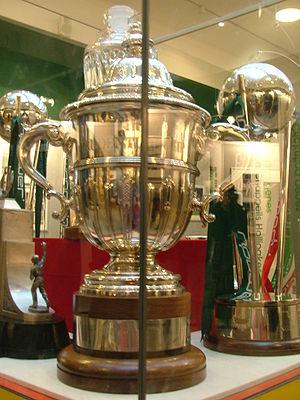
La Coupe du monde de cricket de 1975, officiellement Prudential Cup, est la première édition de cette compétition. Elle se tient du 7 juin au 21 juin 1975, en Angleterre. Les 8 équipes engagées disputèrent un total de quinze matchs au format One-day International. La finale, qui se tient à Lord's, voit les Indes occidentales menées par Clive Lloyd battre l'Australie.
La Coupe du monde de cricket, en anglais ICC Cricket World Cup, est une compétition de cricket masculin disputée au format One-day International. La première édition de la Coupe du monde a lieu en 1975, en Angleterre, soit deux ans après la première Coupe du monde de cricket féminin. Elle se tient depuis tous les quatre ans.
La Coupe du monde de cricket de 1983 fut la troisième édition de la coupe du monde de cricket. Elle s'est jouée du 9 au 25 juin 1983 en Angleterre et Pays de Galles. Les 8 équipes engagées disputèrent un total de 27 matchs. Le tournoi a été remporté par l'Inde, qui a battu en finale l'équipe des Indes occidentales, double championne en titre.
La Coupe du monde de cricket de 1979 fut la deuxième édition de la coupe du monde de cricket. Elle s'est jouée du 9 au 23 juin 1979 en Angleterre. Les 8 équipes engagées disputèrent un total de 15 matchs. Comme l'édition précédente, le tournoi a été remporté par les Indes occidentales, qui ont battu l'Angleterre en finale.